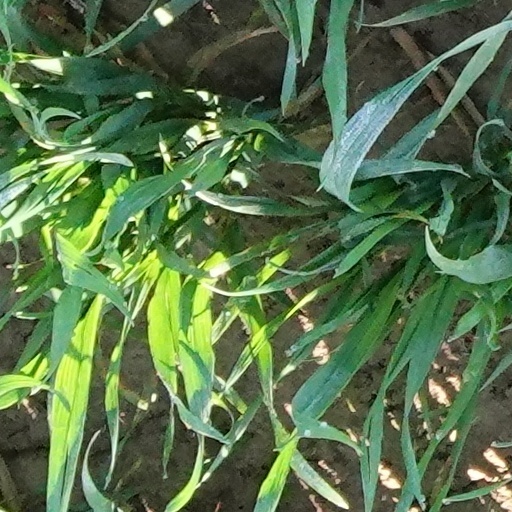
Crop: wheat